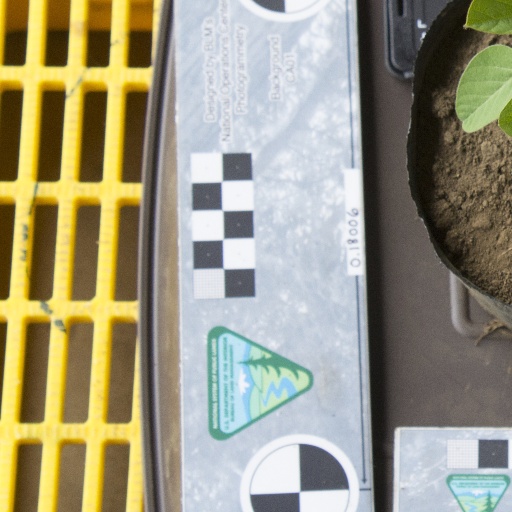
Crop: soybean